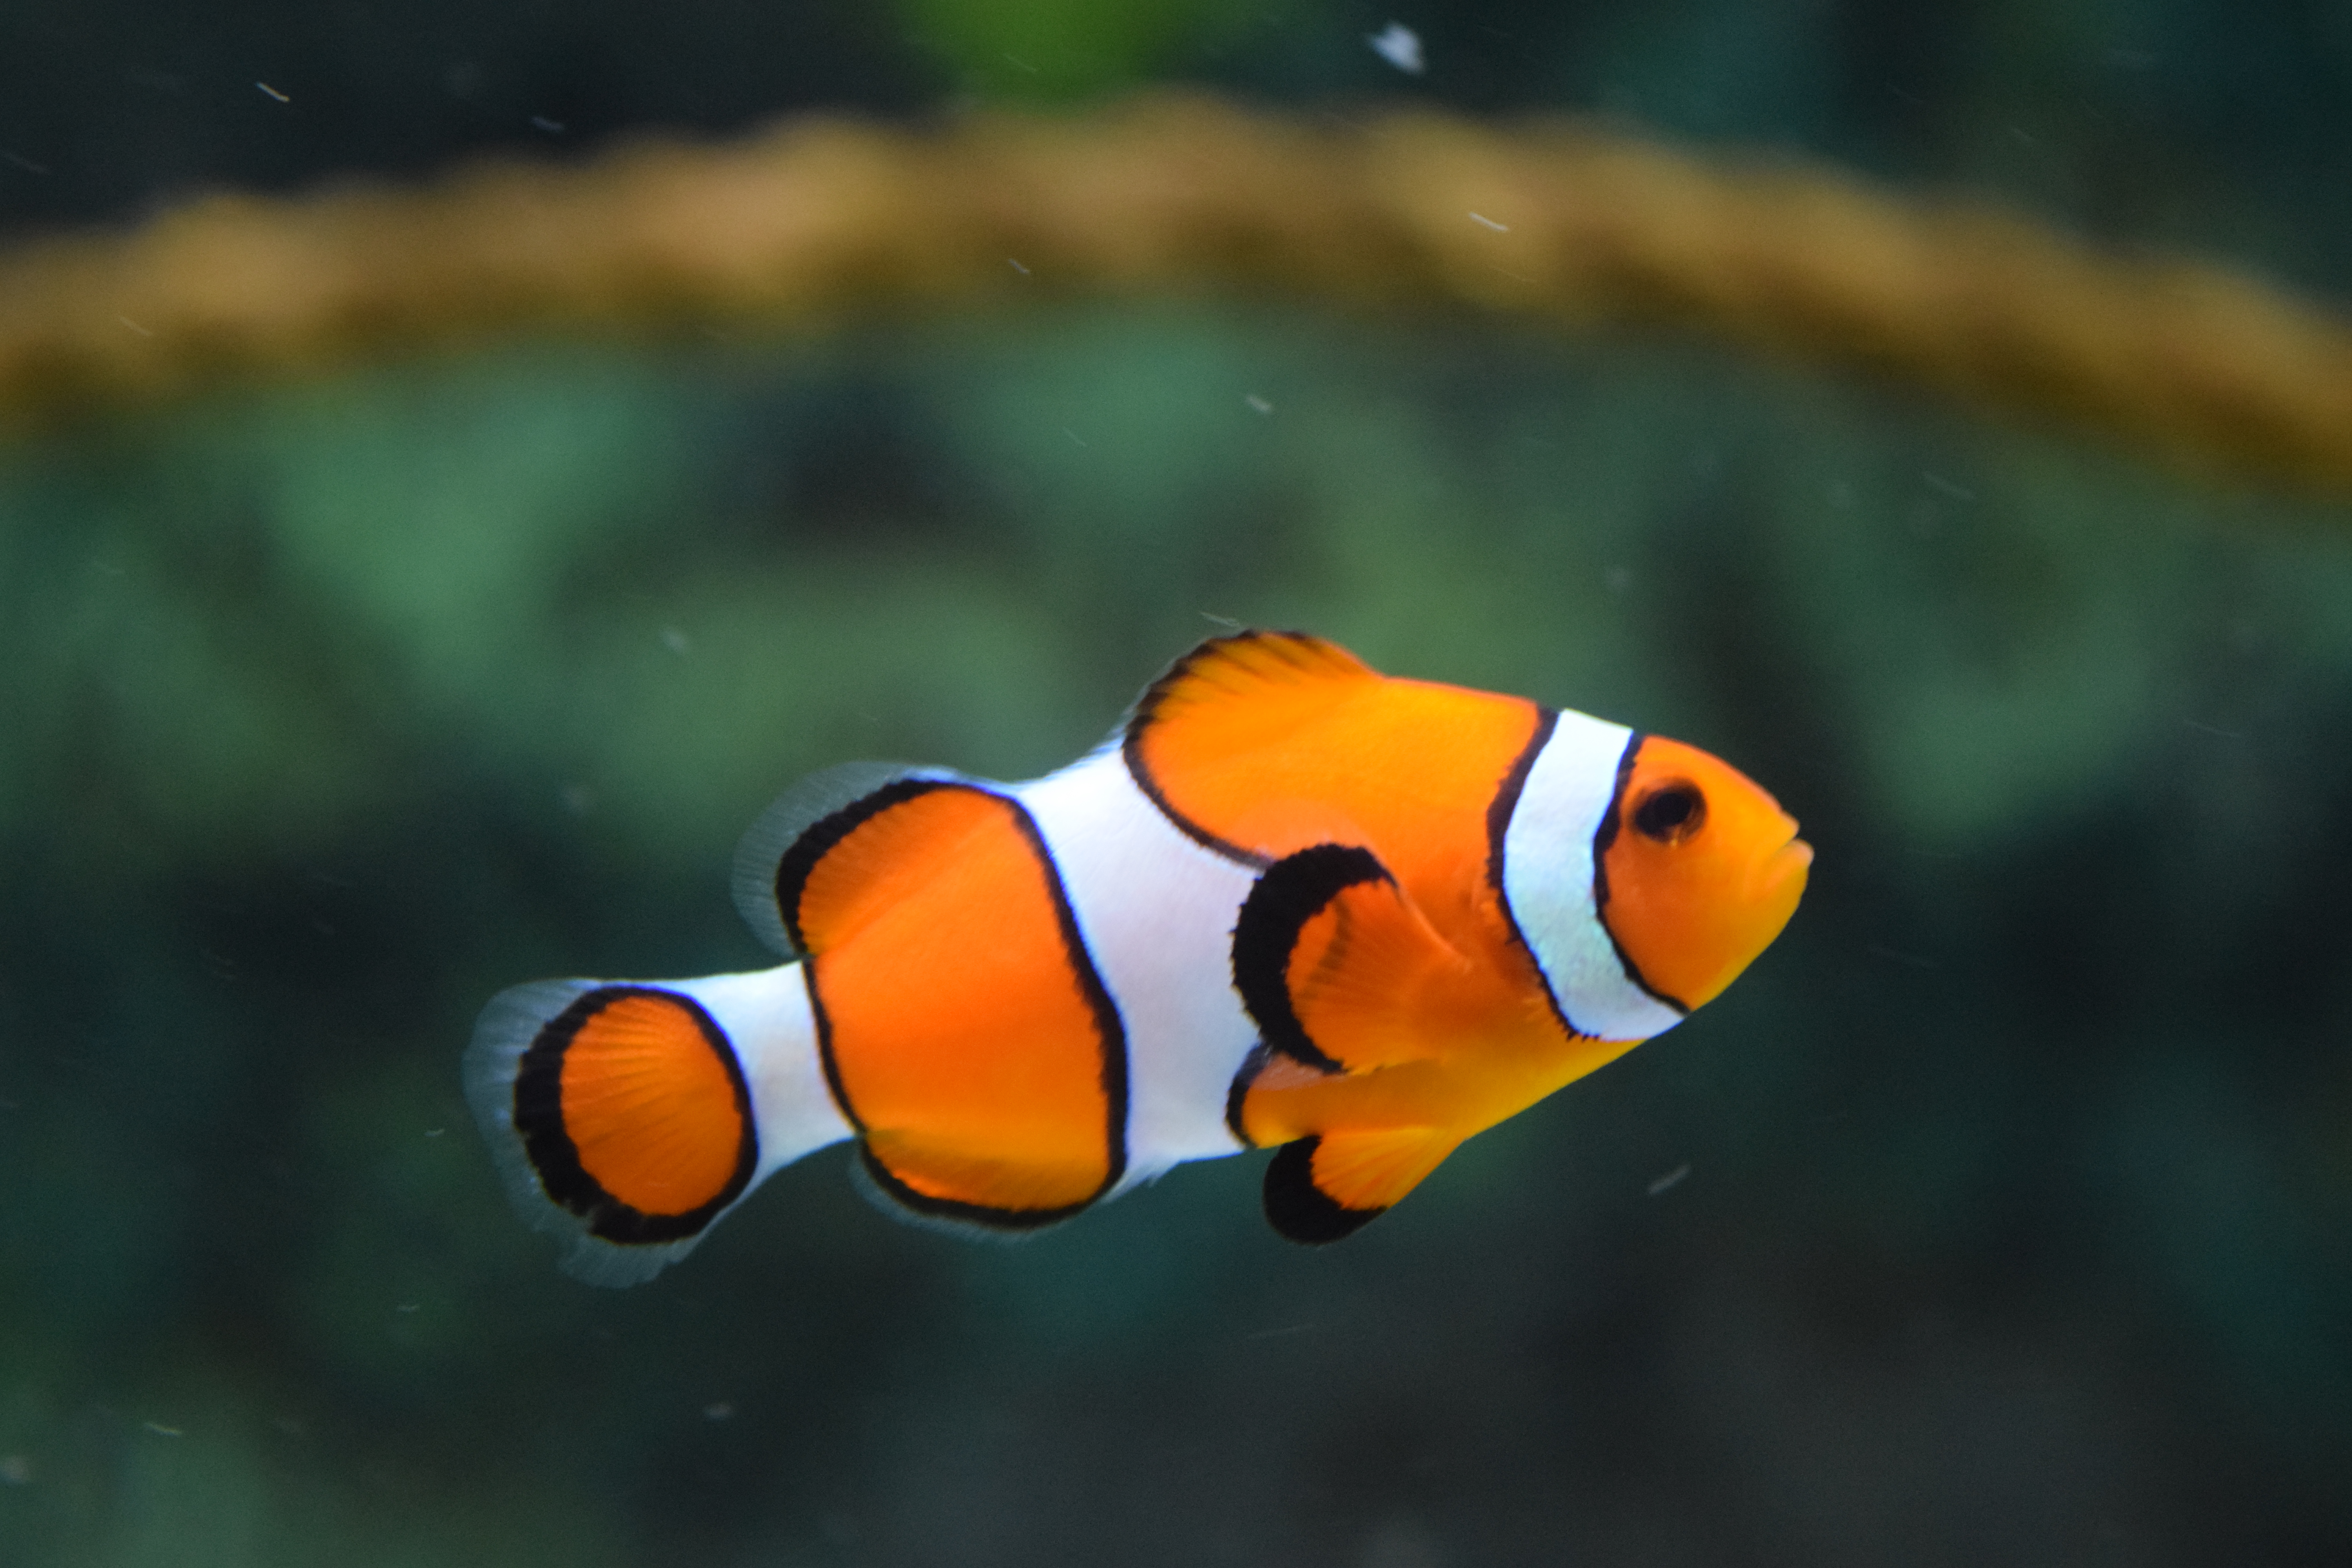
water, animal, underwater, biology, yellow, fish, swimming, clown fish, vertebrate, goldfish, macro photography, anemone fish, marine biology, coral reef fish, pomacentridae, pomacanthidae